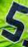
Number: 5